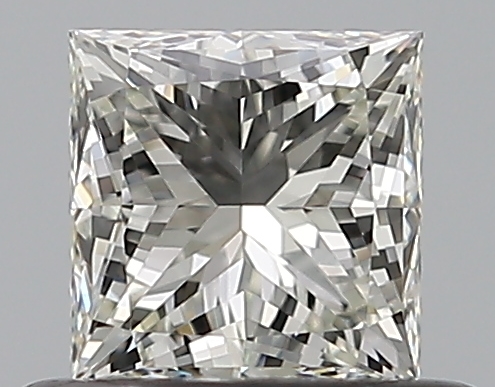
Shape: princess
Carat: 0.52
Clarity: VVS1
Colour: K
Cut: EX
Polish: EX
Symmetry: VG
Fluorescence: M
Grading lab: GIA
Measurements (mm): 4.3 x 4.26 x 3.14